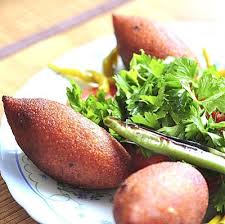
Yemek: icli_kofte